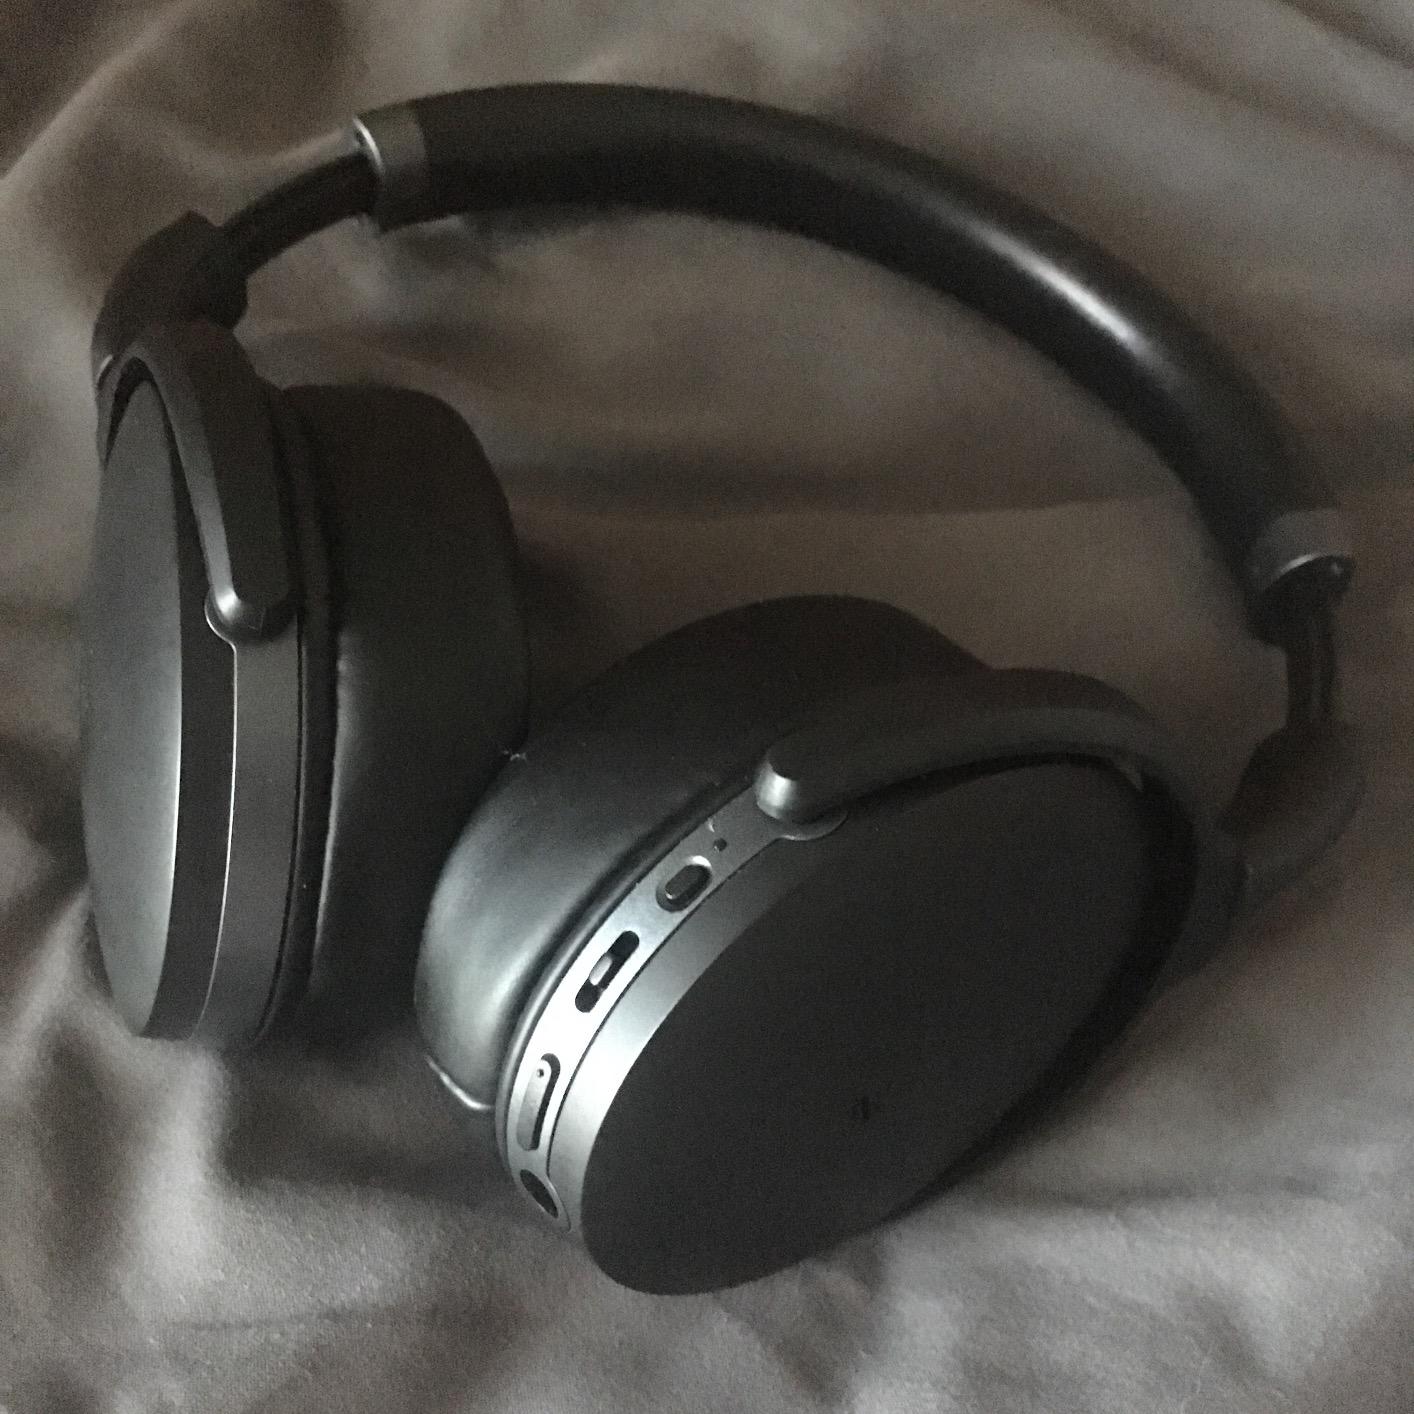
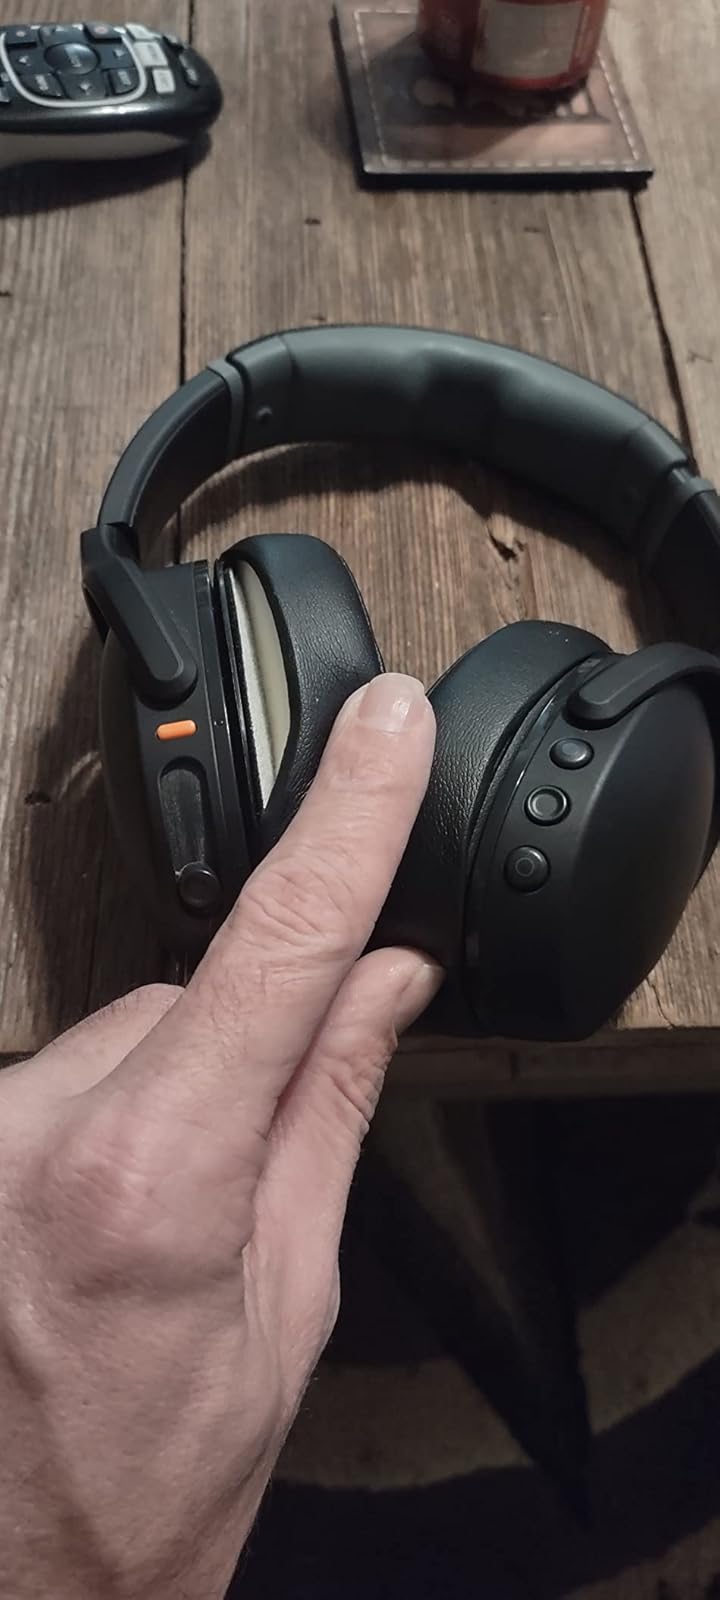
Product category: headphones
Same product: no